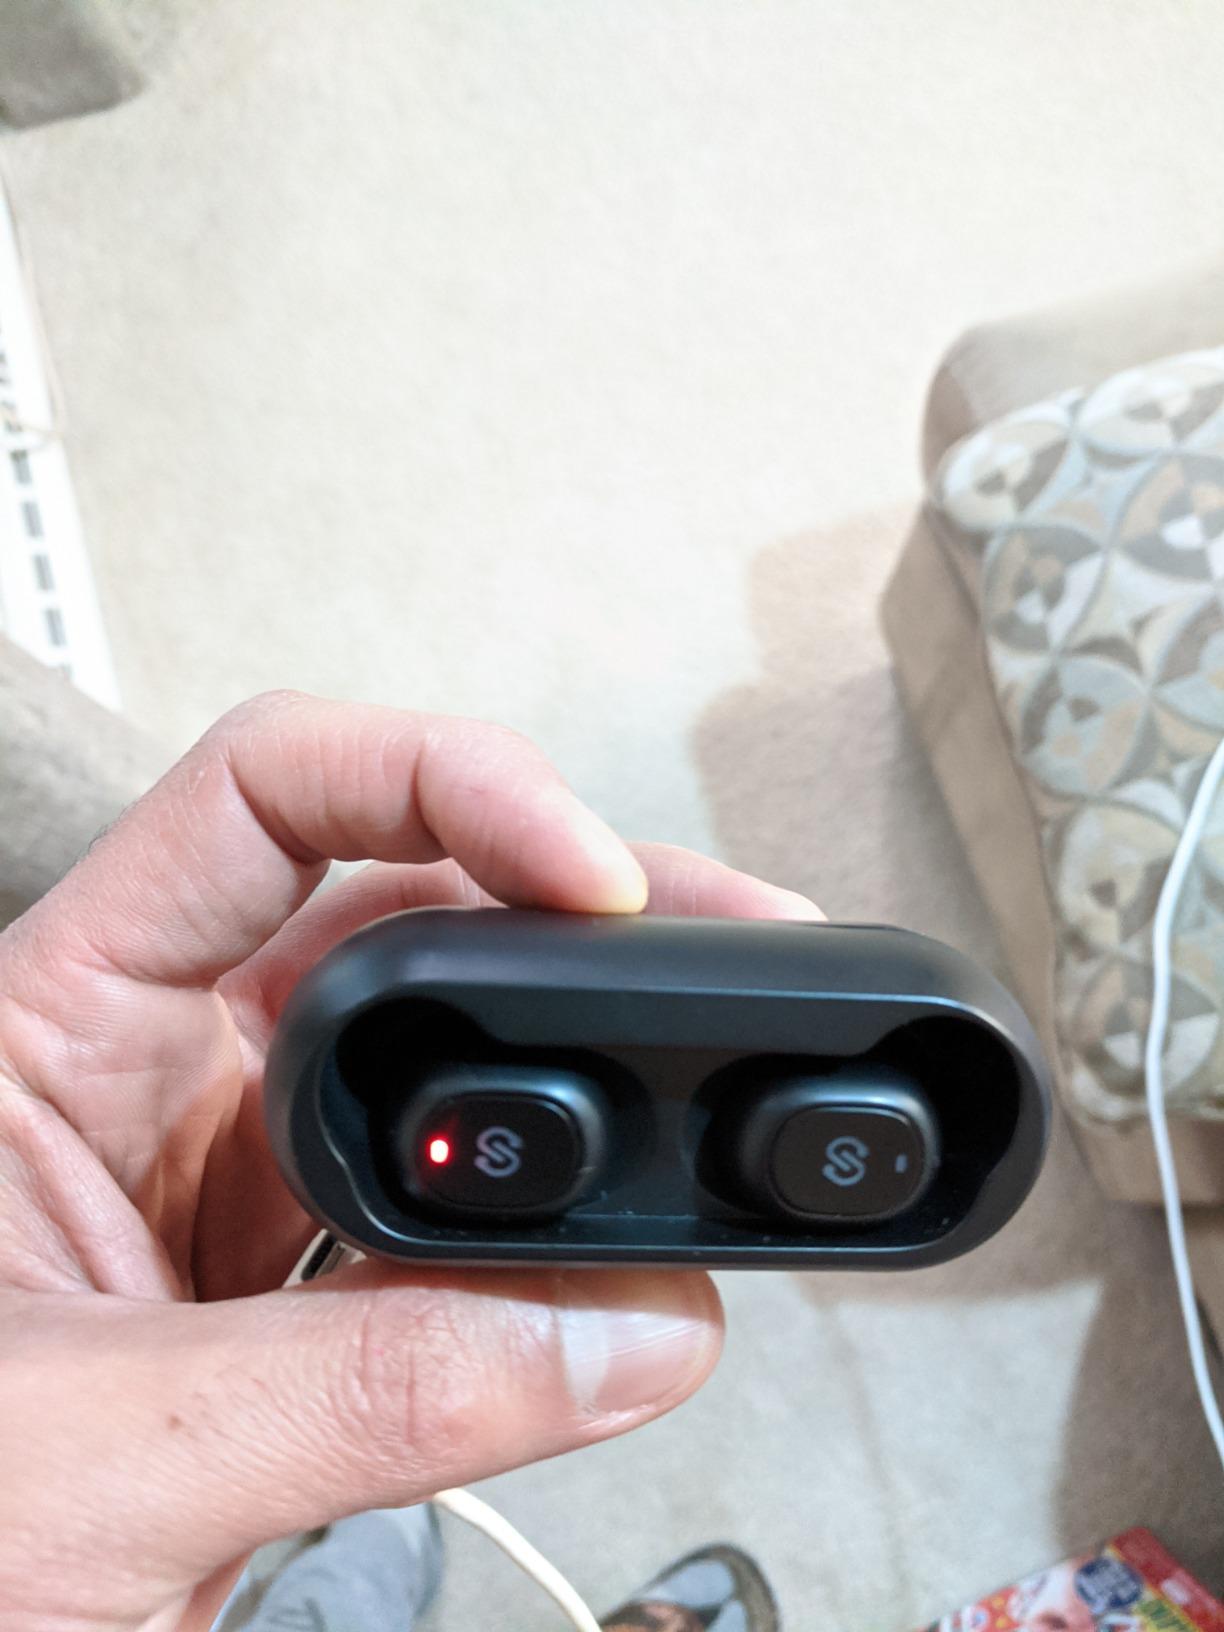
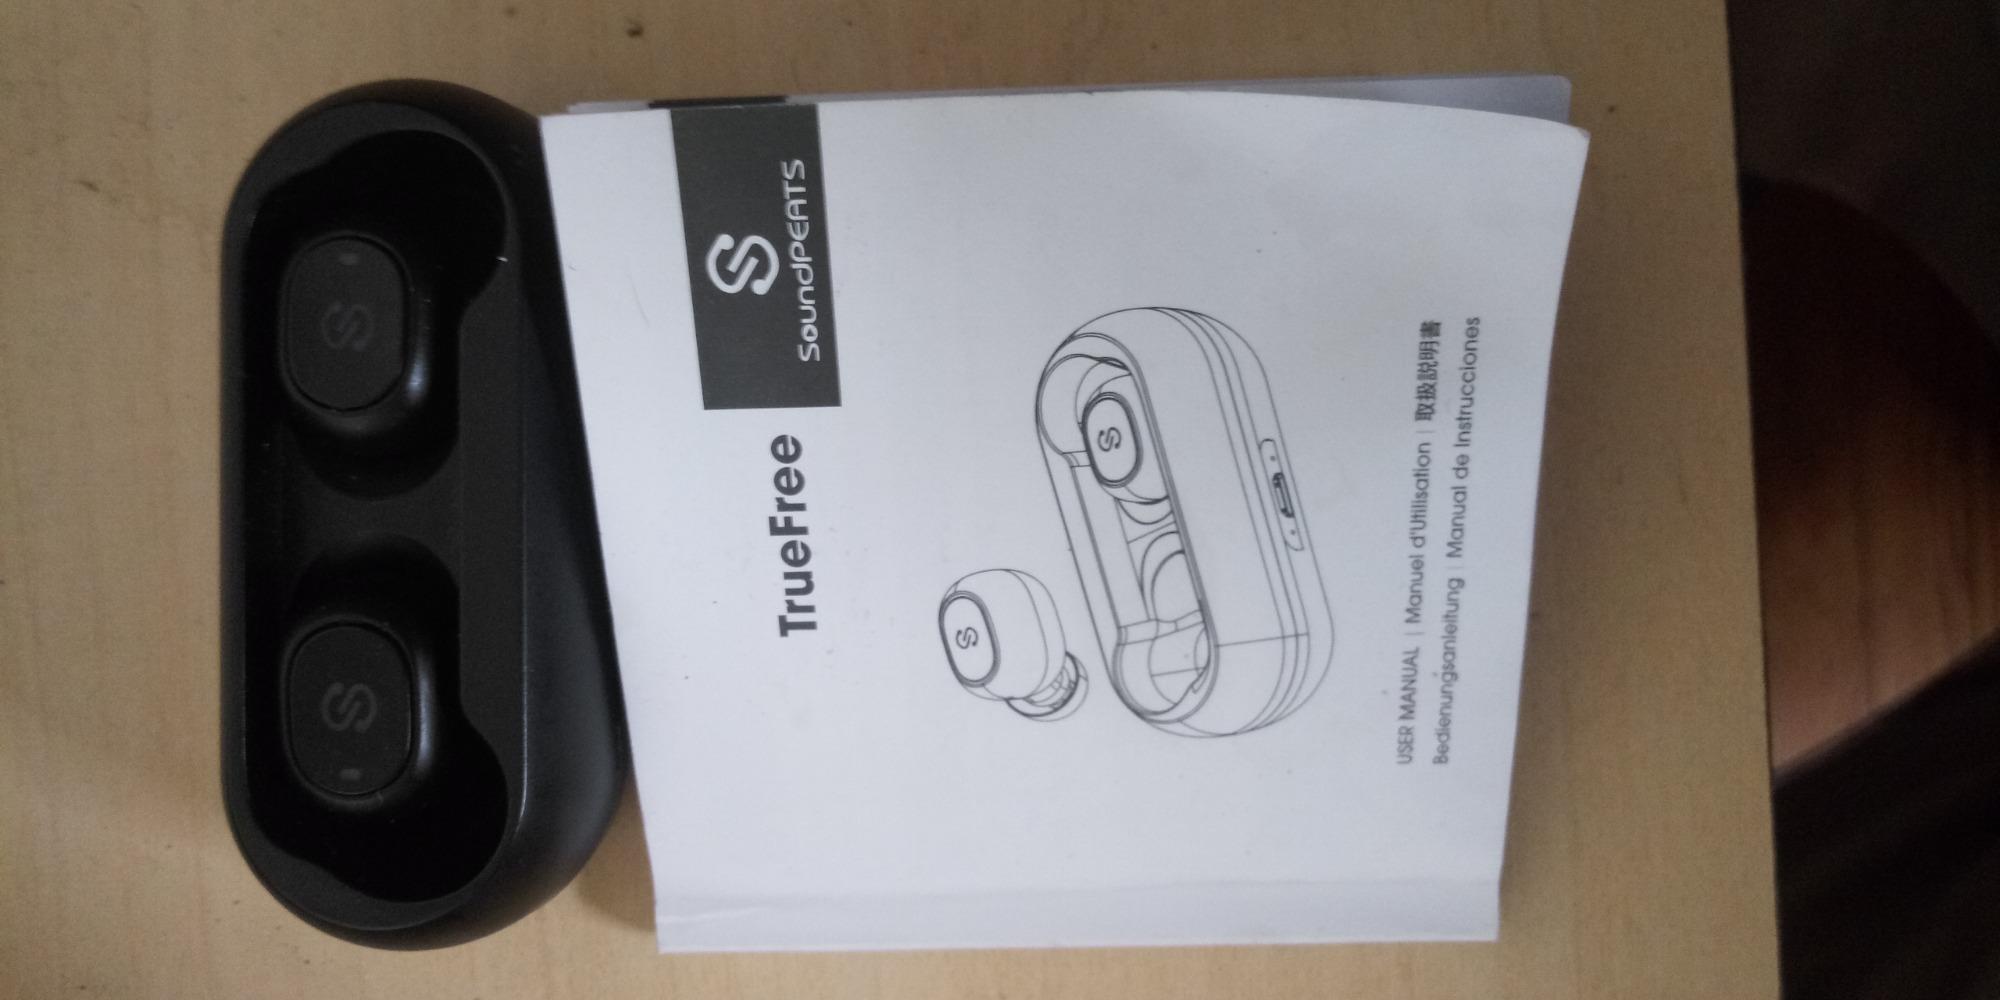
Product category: earbuds
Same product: yes